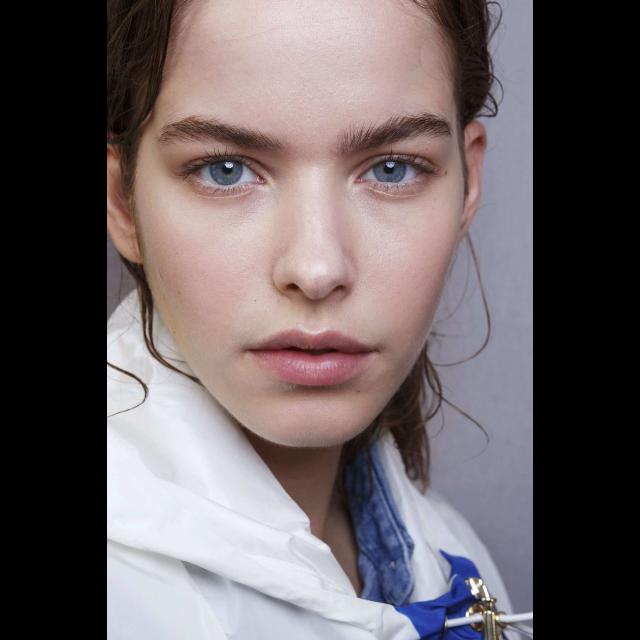
Portrait style: Real Portrait